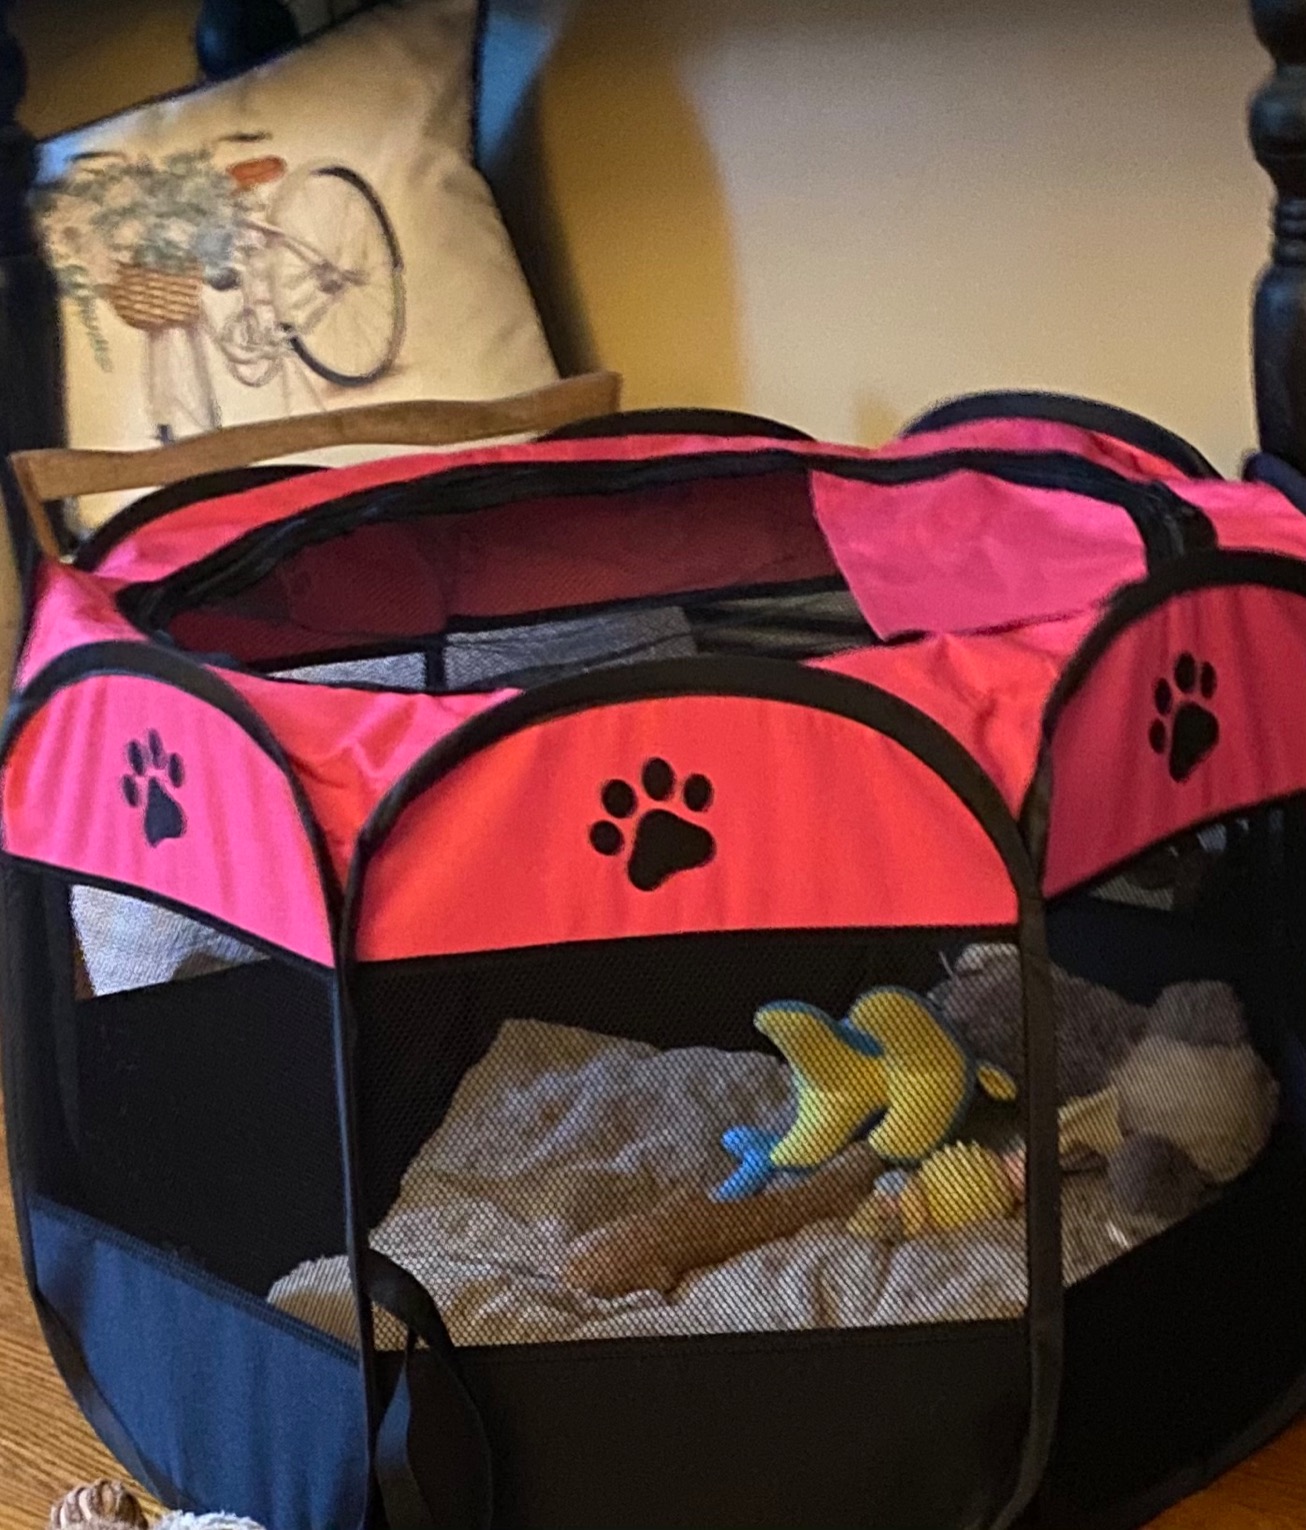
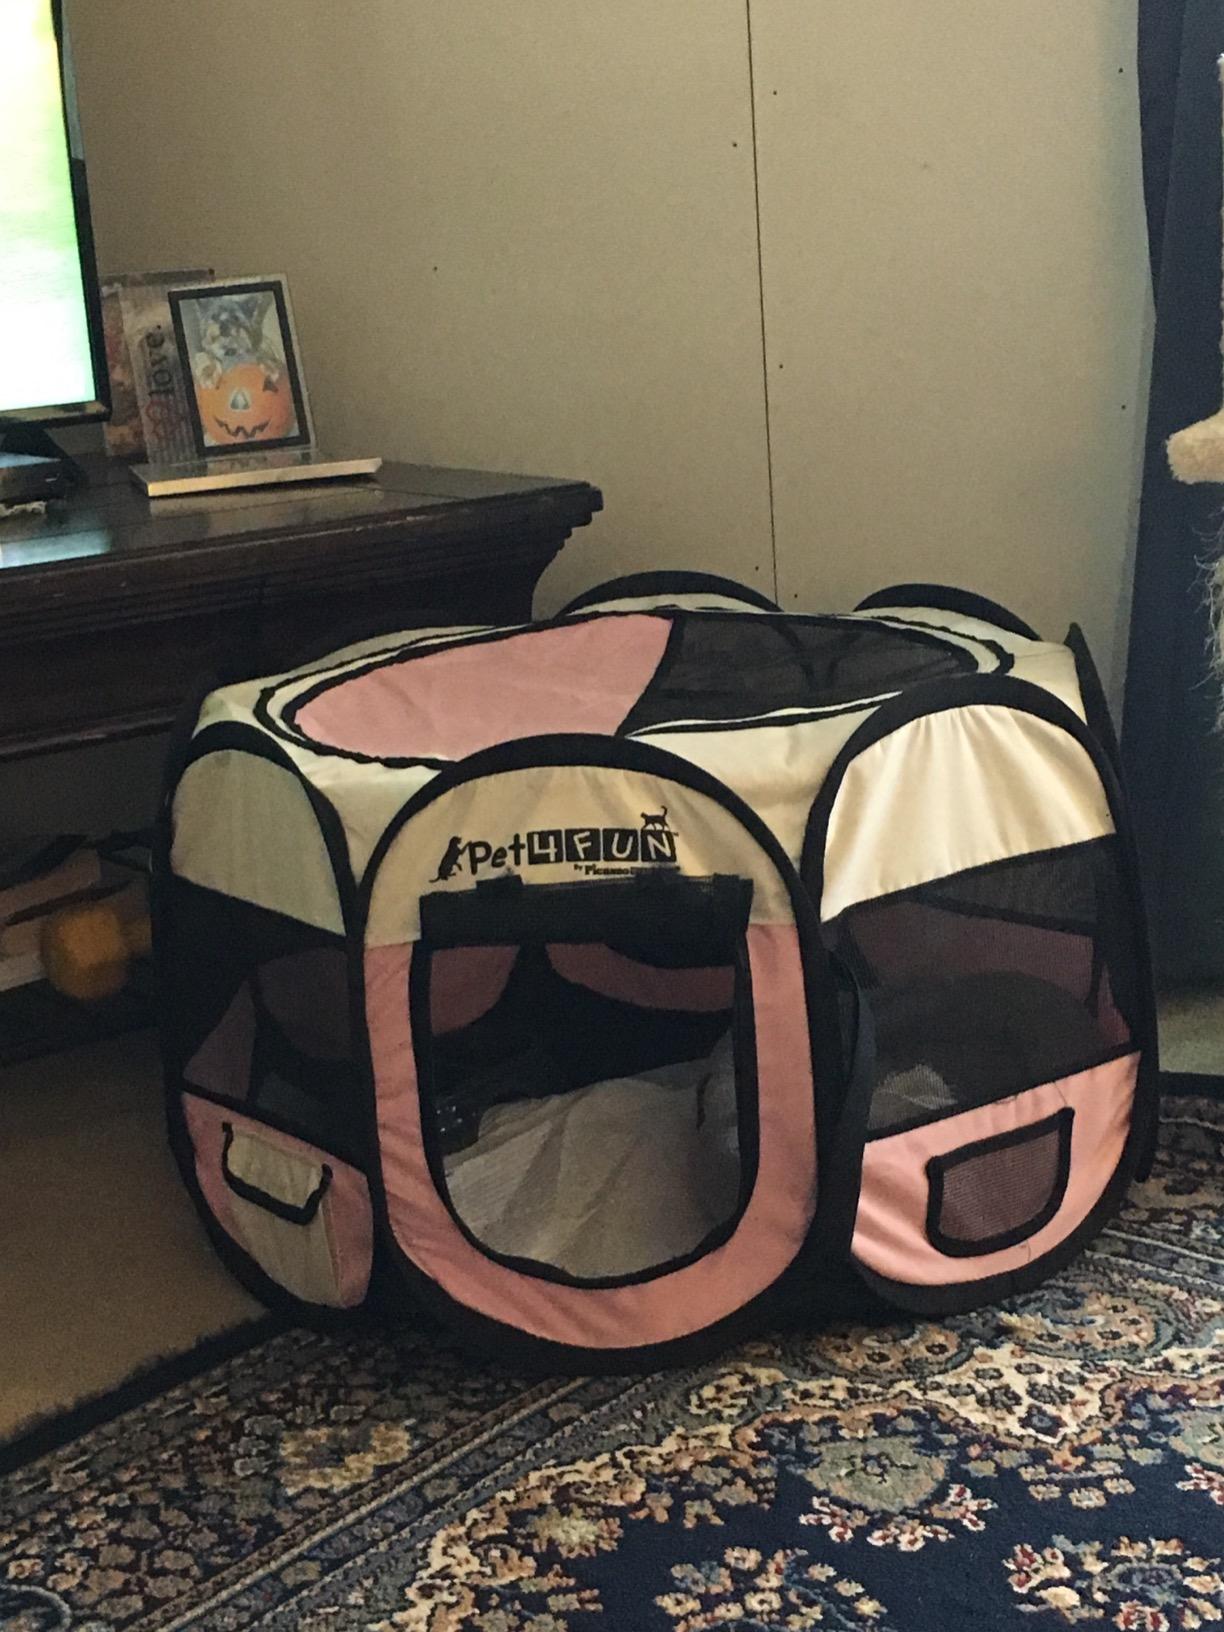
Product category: items_kennel
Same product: no